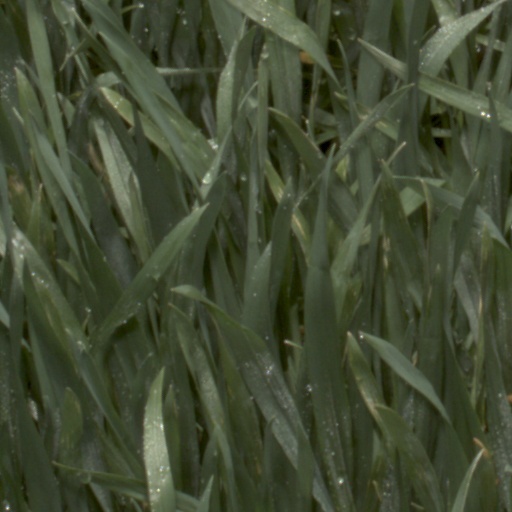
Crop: wheat